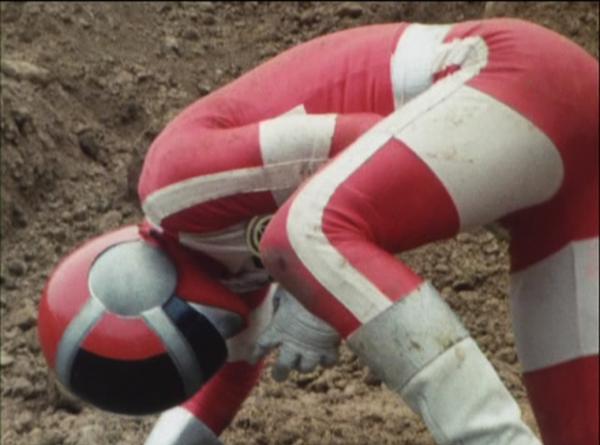
回答: 間違って必殺技をグリーンに当ててしまい、泡吹いて動かない様子がツボるwww